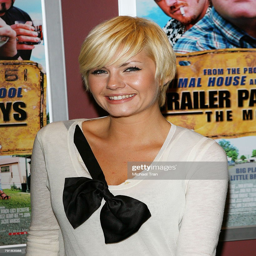
actor arrives at the premiere .